Palmerston-Little Italy

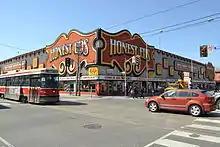
Honest Ed's from Bathurst and Bloor Street, two major roads that run along the neighbourhood's boundaries.

In the 1950s and 1960s, the Ontario provincial and Metropolitan Toronto governments proposed running a six-lane north–south expressway to the east of Grace Street. This was an extension of Highway 400 and would have gone from a proposed Crosstown Expressway in the vicinity of Davenport and Dupont, south to the Gardiner Expressway. In the 1960s, opposition to the Spadina, Crosstown and Christie expressway projects led the then City of Toronto to oppose the Christie and Crosstown projects. After the cancellation of the Spadina Expressway by the province, the Crosstown and Christie expressway projects were abandoned as well. Son to Italian immigrants, Johnny Lombardi founded one of the first multilingual radio stations in Canada, CHIN in 1966, in Palmerston–Little Italy.